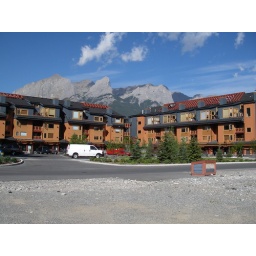
Top floor, right building, second large window from the right end-with white shades over the window.